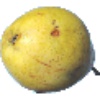
Label: Pear Monster 1